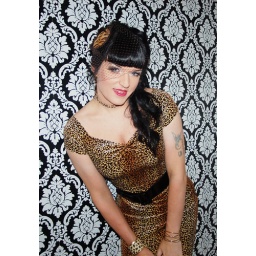
Good girl wearing a bad girl wiggle dress by Bernie Dexter